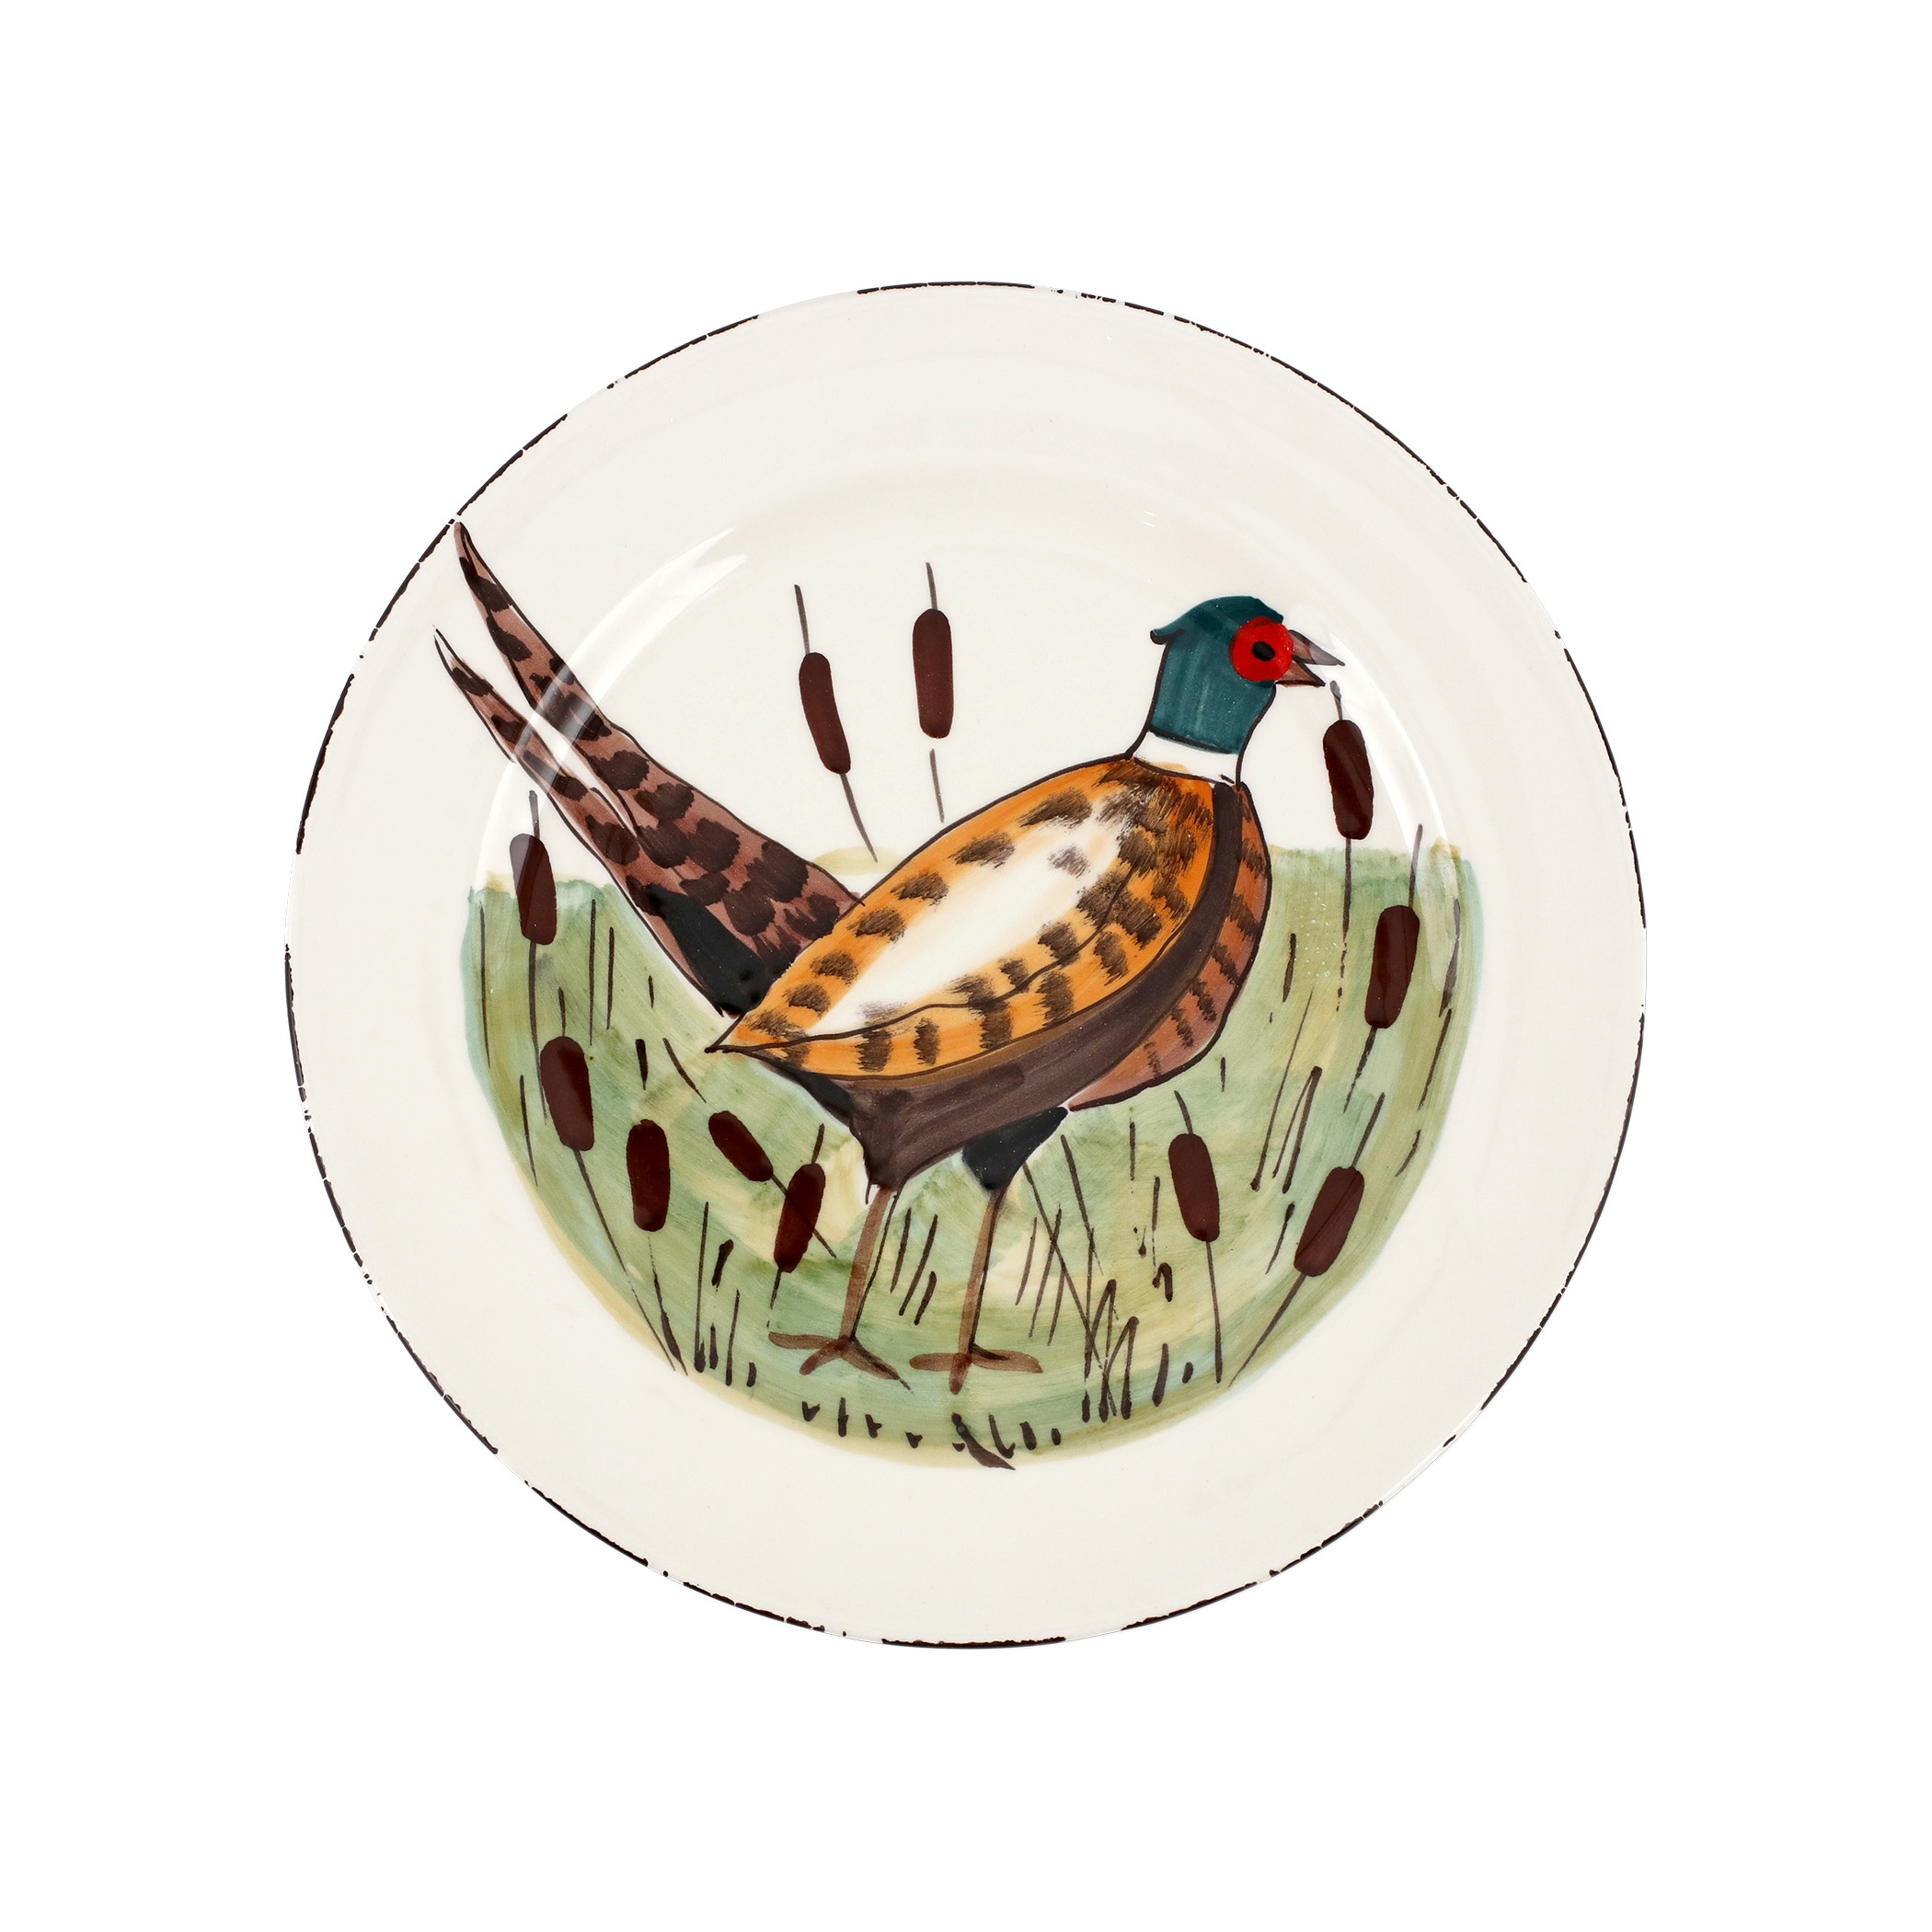
Vietri Wildlife Pheasant Dinner Plate
Every now and then we like to mix the new and the old in our décor, so we have curated a selection of fabulous newly made styles for you. These pieces are sure to complement your vintage and antique décor furnishings in the chicest way! Handpainted in Tuscany and an instant classic for everyday dining, Vietri's Wildlife Collection brings the grandeur and beauty of the outdoors to your table with exceptional detail and craftsmanship. Measures: 11"D
Brand: Vietri
Category: Home & Garden > Kitchen & Dining > Tableware > Dinnerware